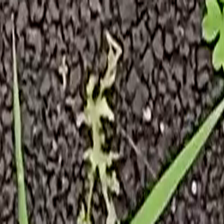
Weed species: Digitaria_SP_(Digitaria Sanguinalis )